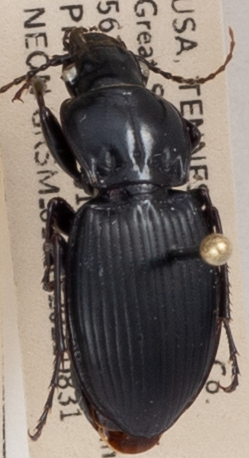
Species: Cyclotrachelus sigillatus
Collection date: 2021-08-31
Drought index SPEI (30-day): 1.93
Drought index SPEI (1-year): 1.22
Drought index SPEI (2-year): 2.09